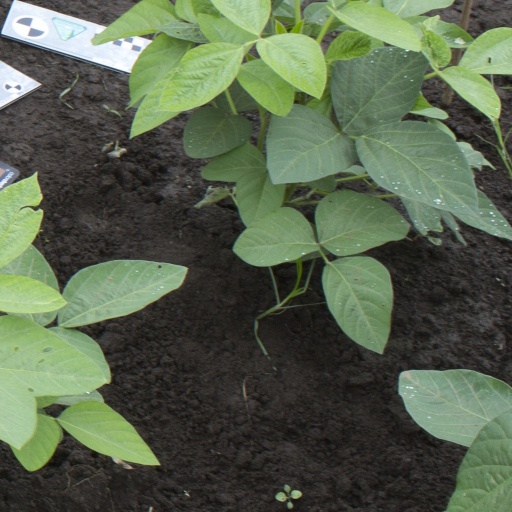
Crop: soybean